Tocharian languages

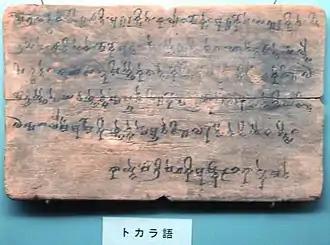
Wooden tablet with an inscription showing Tocharian B in its Brahmic form. Kucha, Xinjiang, 5th–8th century (Tokyo National Museum)

Tocharian is documented in manuscript fragments, mostly from the 8th century (with a few earlier ones) that were written on palm leaves, wooden tablets, and Chinese paper, preserved by the extremely dry climate of the Tarim Basin. Samples of the language have been discovered at sites in Kucha and Karasahr, including many mural inscriptions.